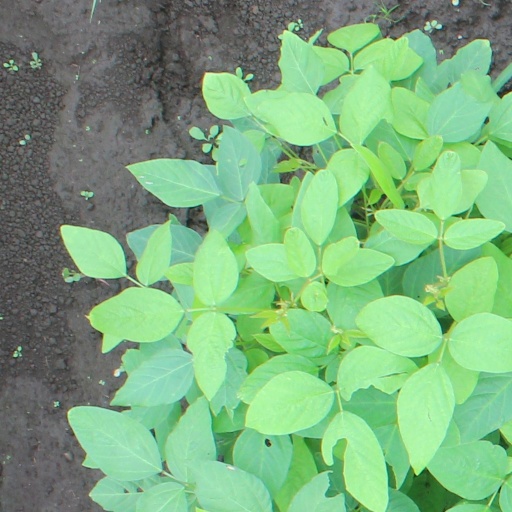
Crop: soybean